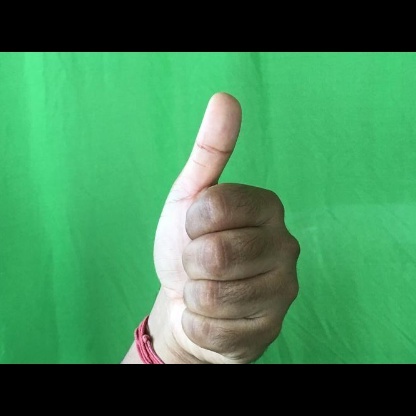
Mudra: Sikharam